List of gamelan ensembles in the United States

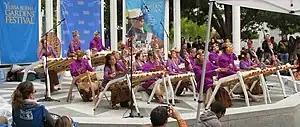
Gamelan Sekar Jaya, the first community-based Balinese gamelan in the United States, performing "jegog" (bamboo gamelan) music in San Francisco

There are more than 100 gamelan groups in the United States. A gamelan is a musical ensemble from Indonesia, typically from the islands of Bali or Java, featuring a variety of instruments such as metallophones, xylophones, drums and gongs; bamboo flutes, bowed and plucked strings. Vocalists may also be included. The earliest appearance of a gamelan in the U.S. is considered to be at the World's Columbian Exposition in Chicago in 1893; this set of instruments is still at the Chicago Field Museum. The first academic program to include the playing of gamelan was established by Mantle Hood at UCLA in 1958.